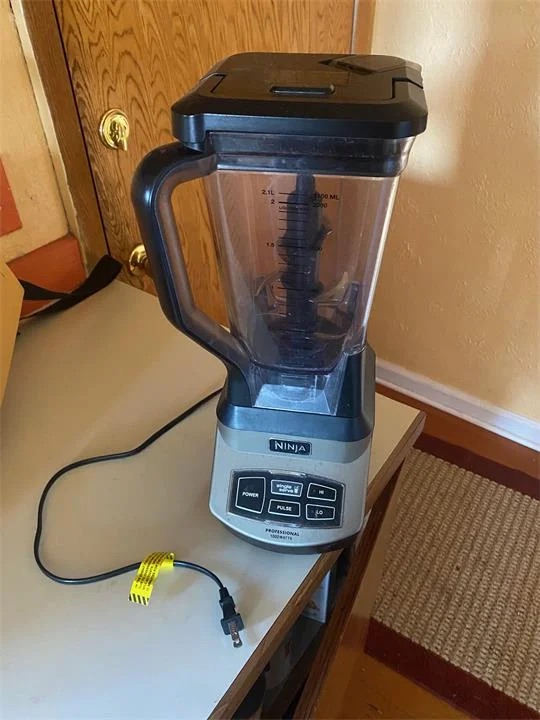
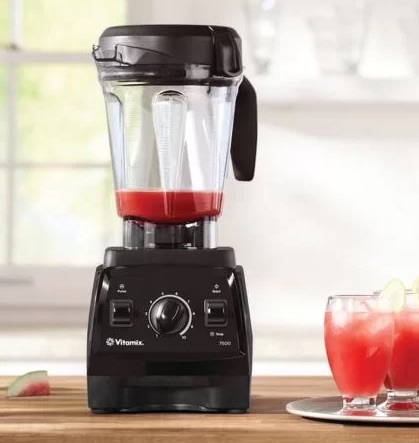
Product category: items_blender
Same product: no